Vice presidency of Mike Pence

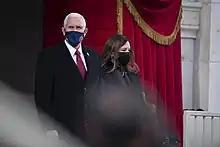
Pence and his wife Karen at the inauguration of Joe Biden.

On January 15, "The Washington Post" reported that Pence came "dangerously close" to the rioters during their occupation of the Capitol. Pence was not evacuated from the Senate chambers until 14 minutes after the initial breach of the Capitol was reported. He and his family were eventually ushered from the Senate chambers into a second-floor hideaway. One minute later, the mob rushed onto a stair landing only 100 feet away, from which they could have seen him enter the room if they had arrived a minute earlier. After his evacuation from the Senate chambers, his Secret Service detail wanted to move him away from the Capitol building but he refused to get in the car. Pence later approved the deployment of the National Guard, which raised questions as the vice president is not the commander-in-chief. After the Capitol was cleared, Congress resumed its joint session, and officially certified the election results with Pence declaring Biden and Harris the winners.